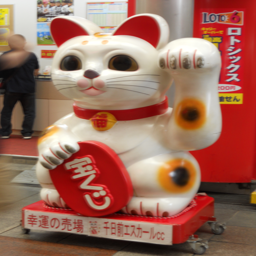
animal with its left paw raised outside of a restaurant .